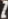
Number: 7